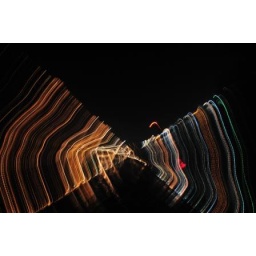
this is the chemical plants in lake jackson texas.